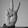
ASL letter: V